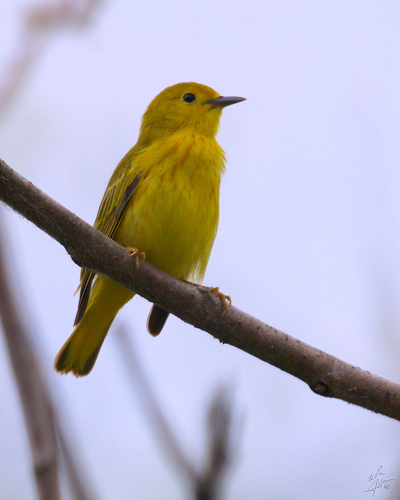
a bird with a pointed bill, and a yellow breast dotted with brown spots.
little yellow bird pointed straight beak and very thin claws
this is a yellow bird with grey wings and a small pointy beak.
the bird has a bright yellow body with brown wings.
a small bird with round black eyes, a small pointed beak, and most of its body is bright yellow with some black secondary feathers and black outer retrices.
this bird has wings that are yellow and grey and has a yellow body
this bird has a yellow crown, black eyerings, and a yellow body.
an extremely colorful bird with yellow all over, and a few grey feathers spread out on its wings.
this bird has wings that are black and has a yellow belly
this bird has a pointed black bill, with a yellow breast.
Species: Yellow Warbler